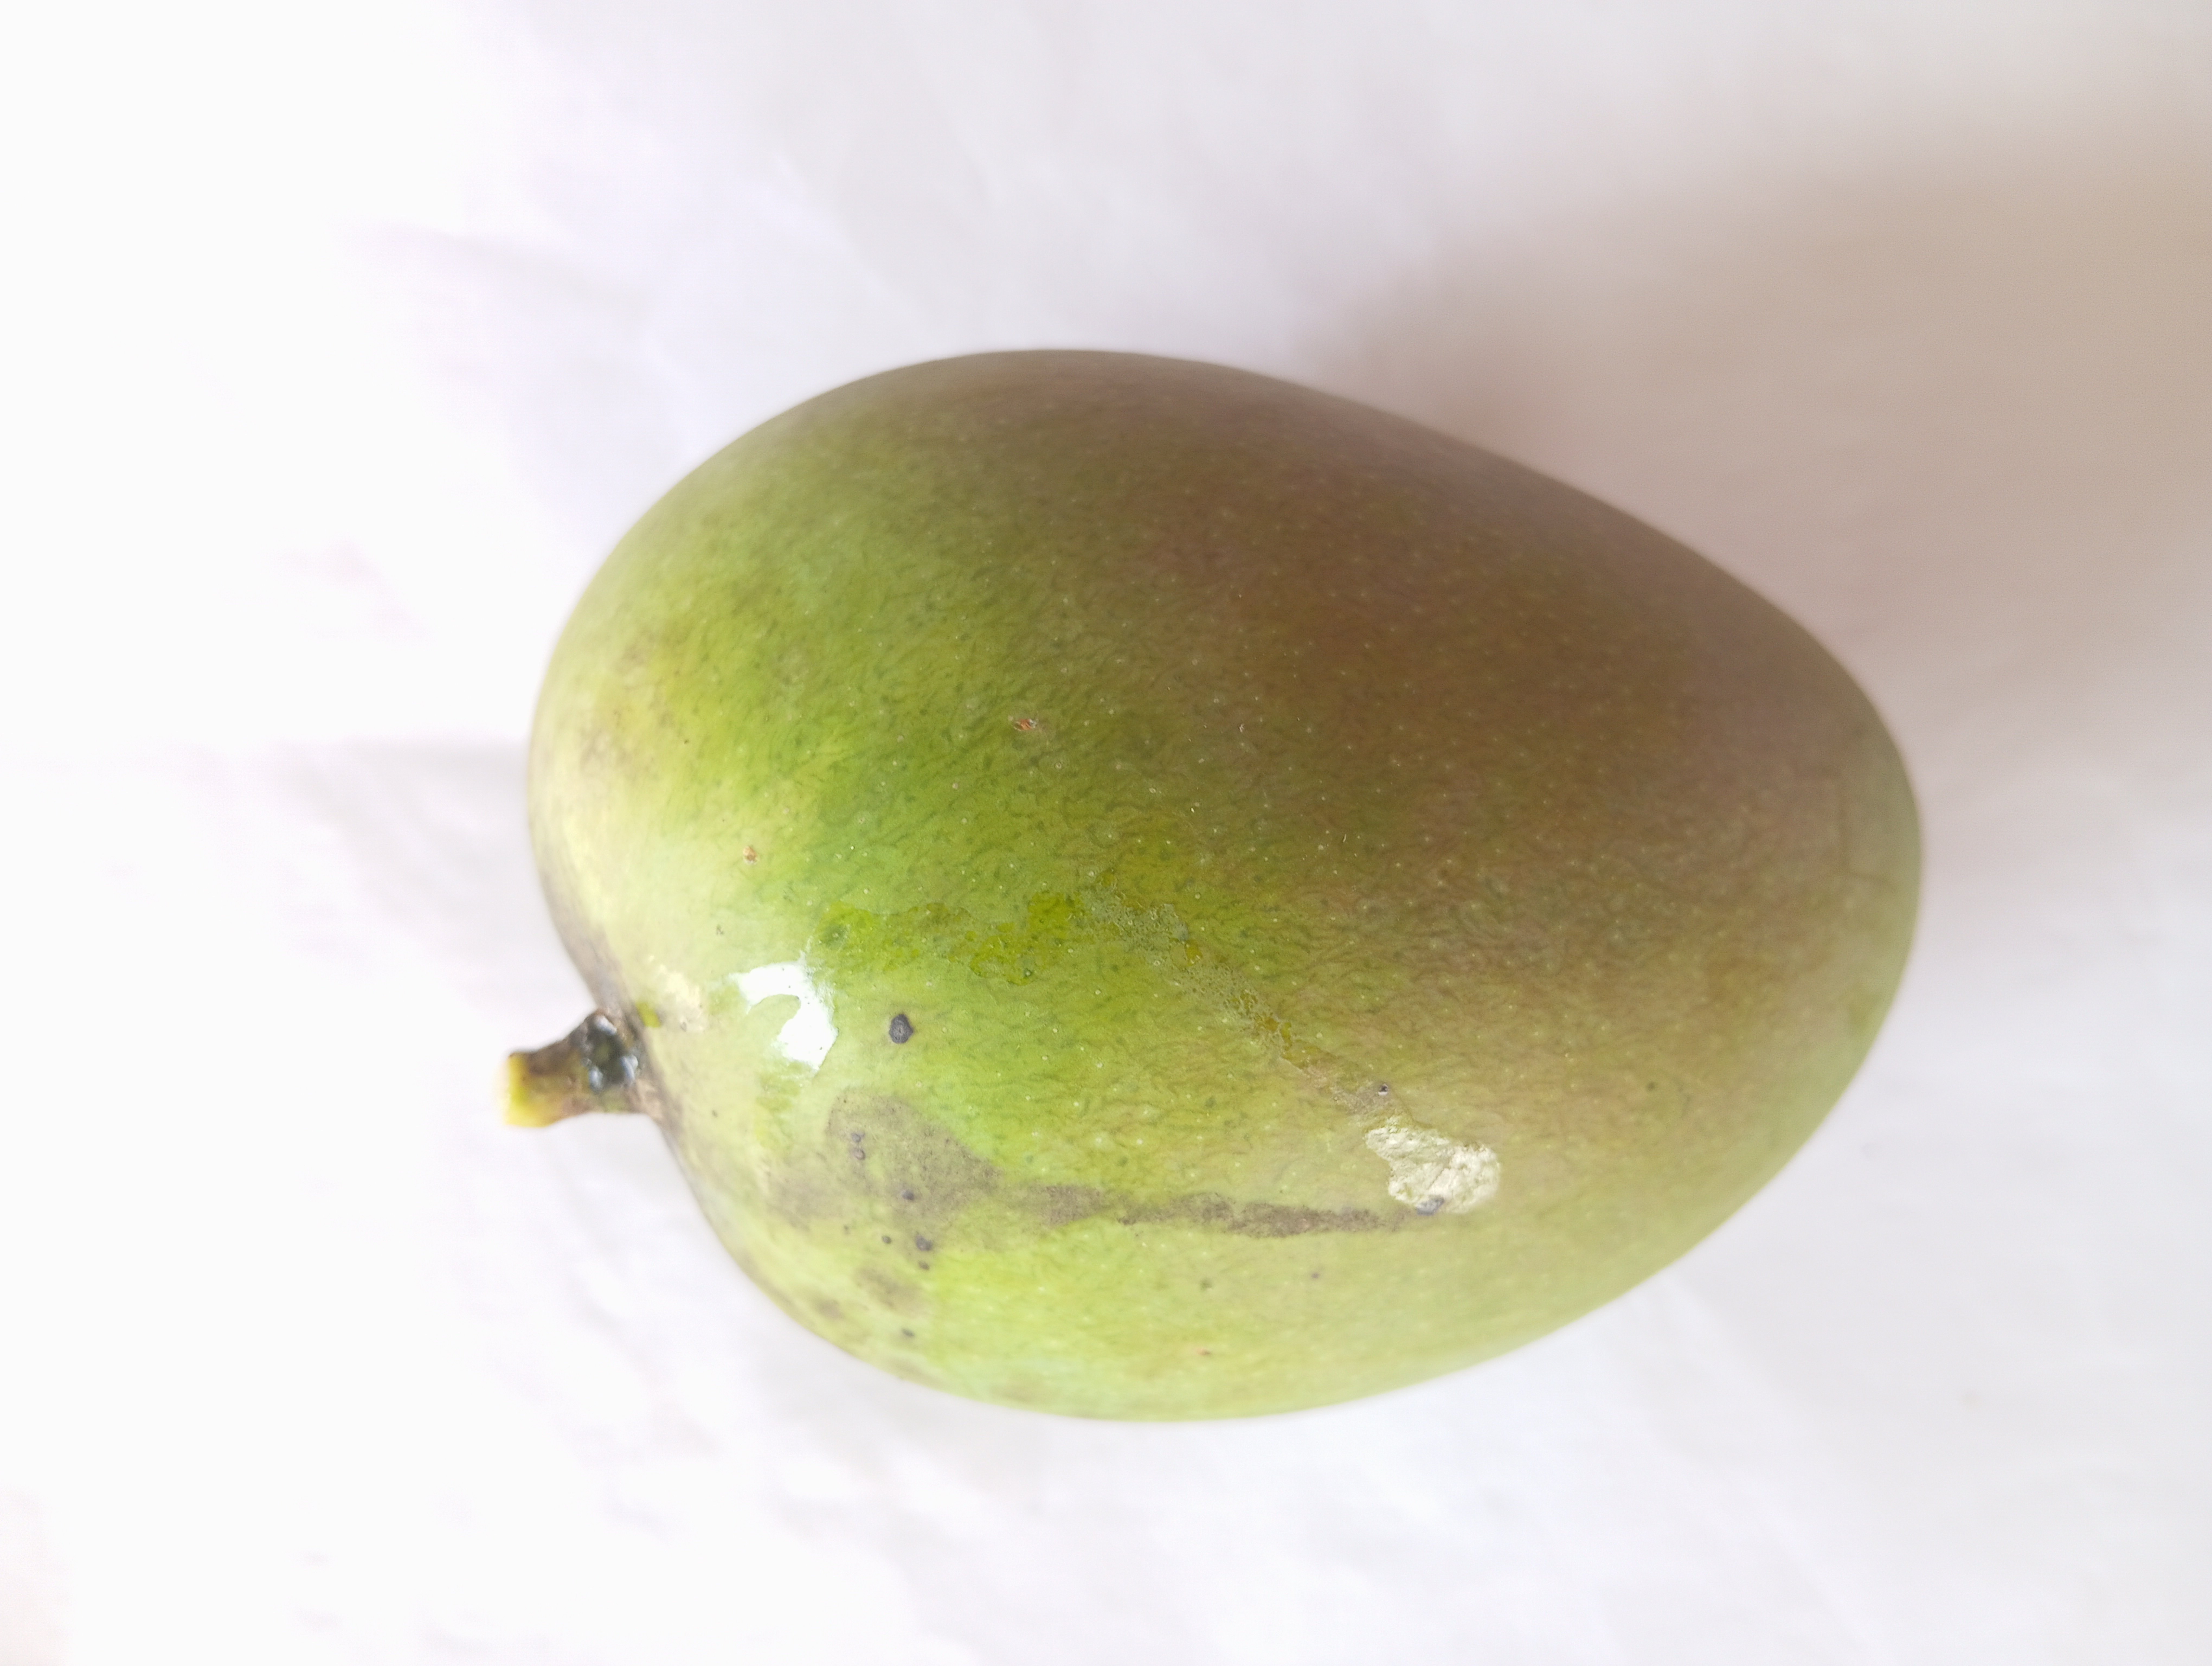
Mango variety: Harivanga